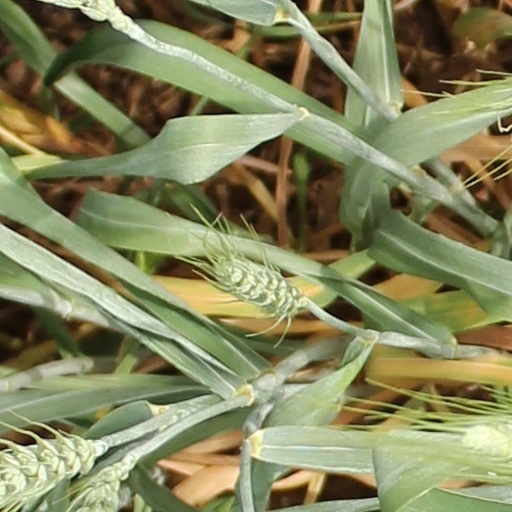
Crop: wheat